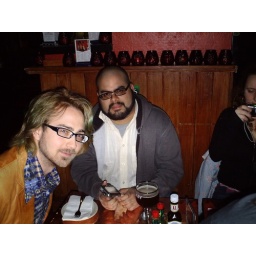
Gathering around the table to lift their glasses to the Big C.